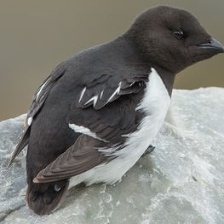
Species: LITTLE AUK
Scientific name: ALLE ALLE